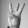
ASL letter: W